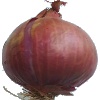
Label: Onion Red 1